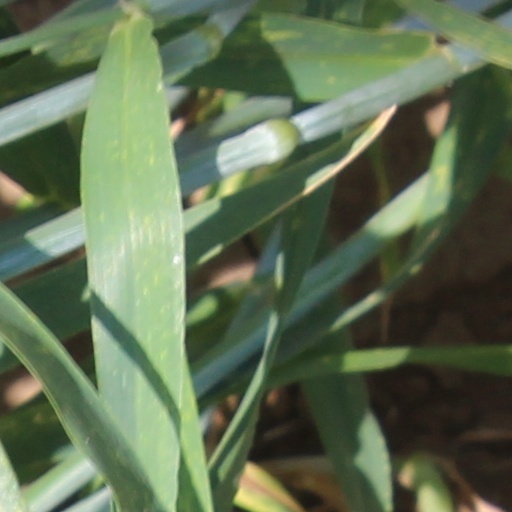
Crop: wheat